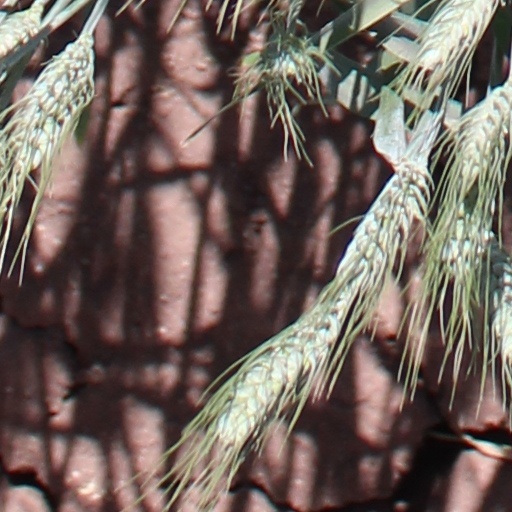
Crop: wheat